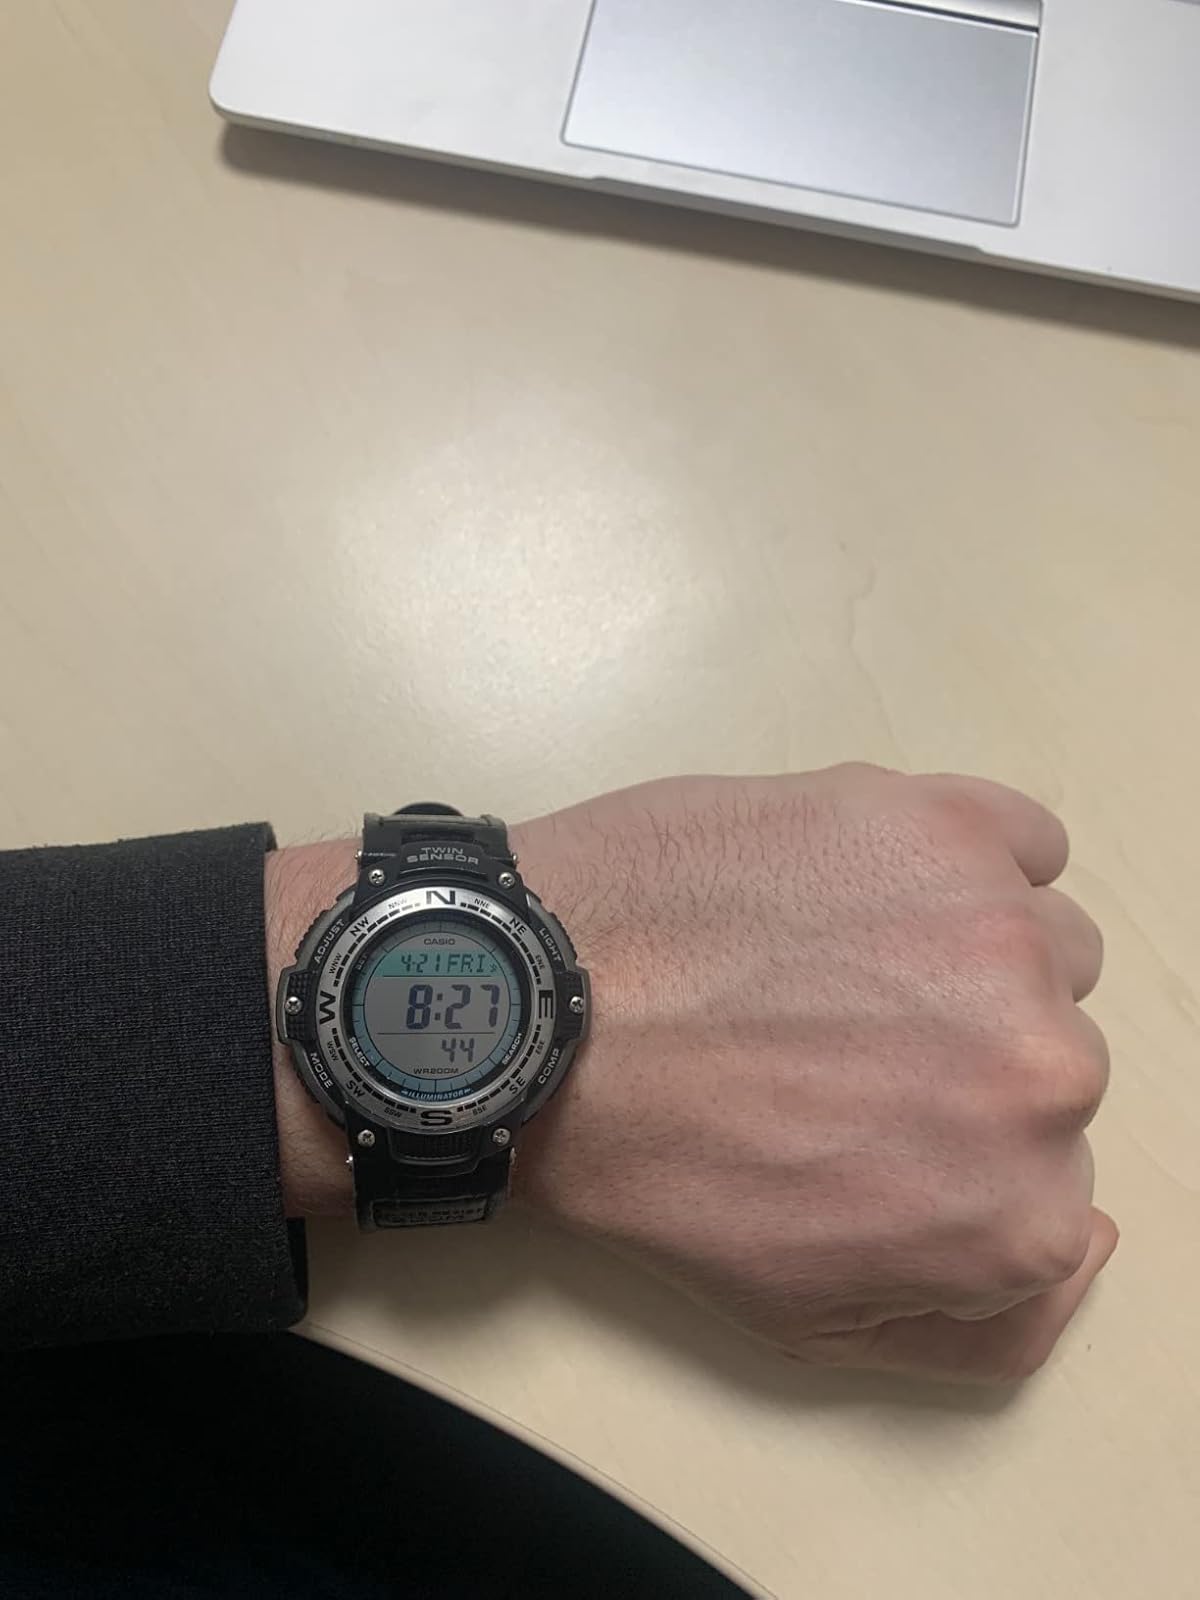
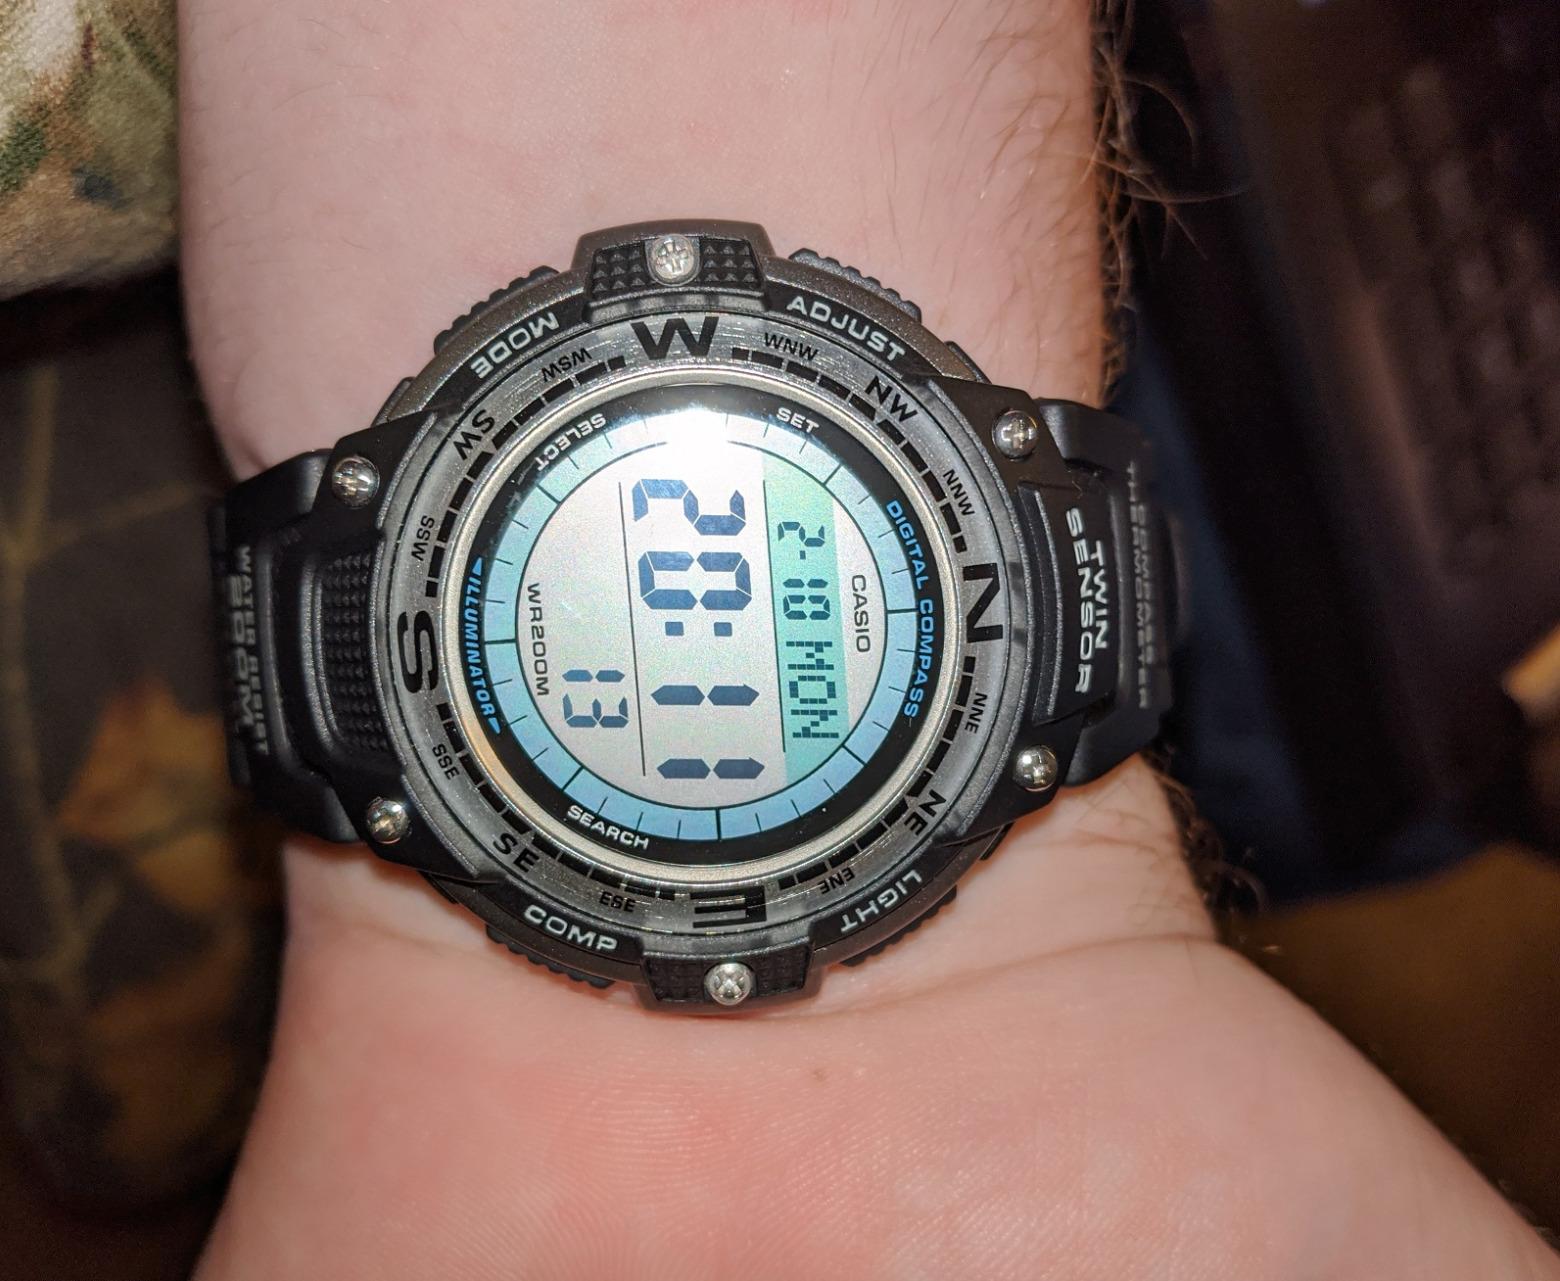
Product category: accessories_watch
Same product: yes